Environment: real
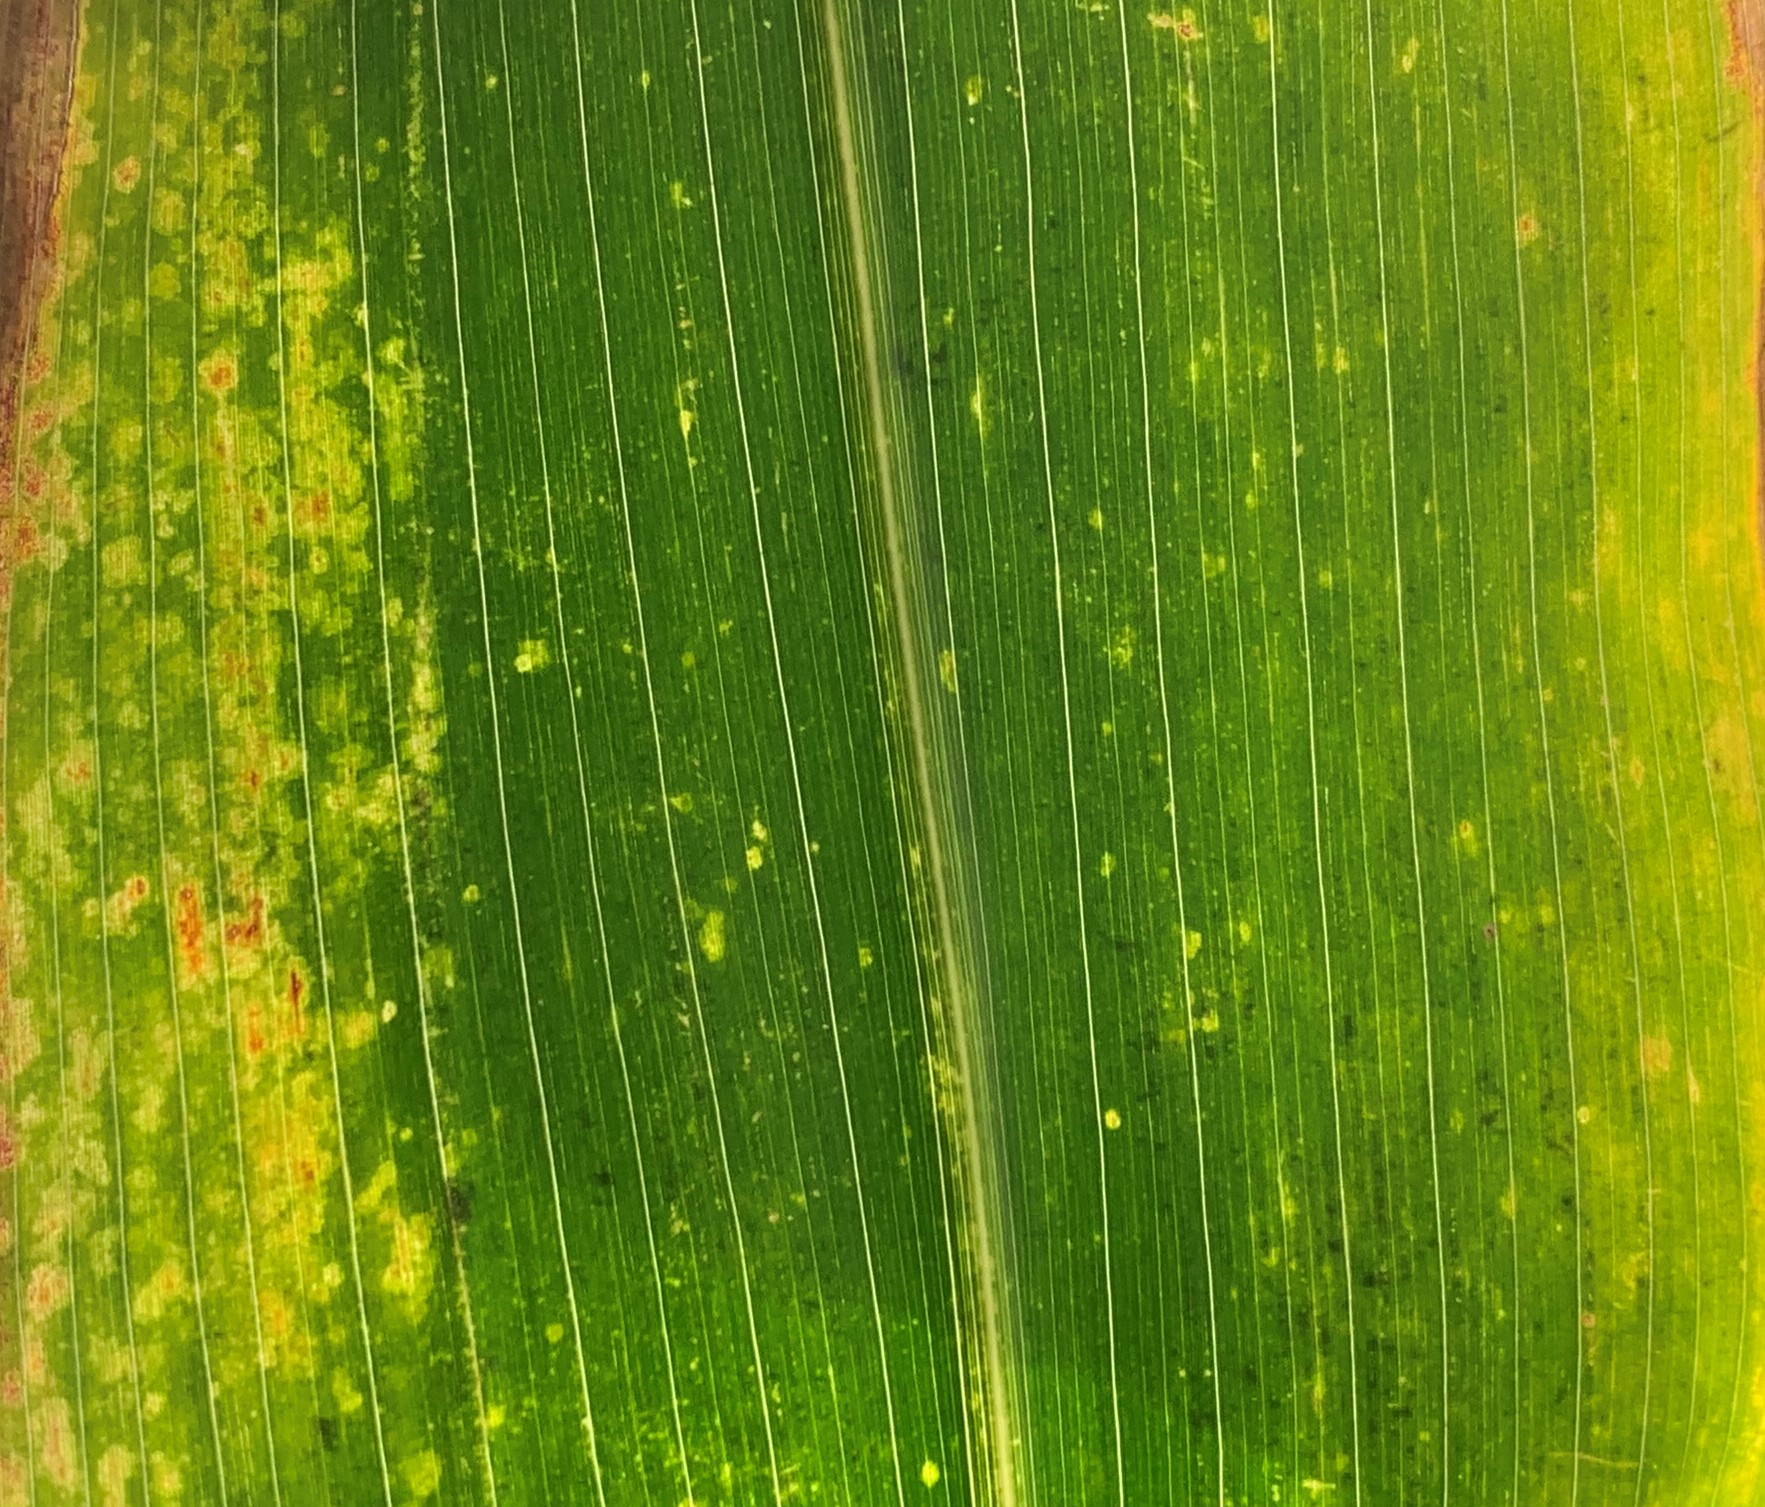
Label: lethal_necrosis